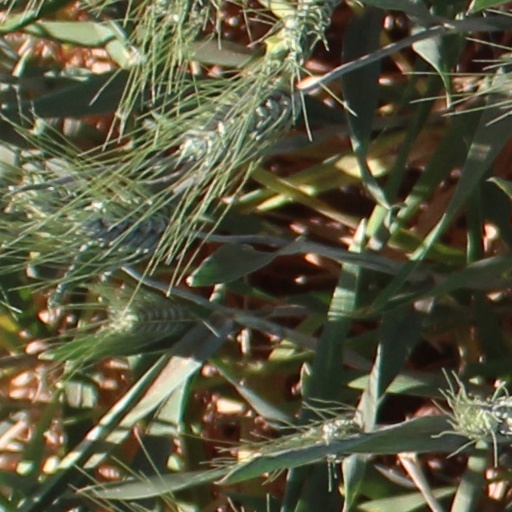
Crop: wheat